Days of Inspector Ambrosio

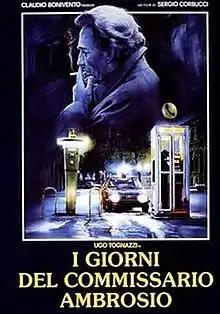
Italian theatrical release poster by Enzo Sciotti

Days of Inspector Ambrosio (Italian: "I giorni del commissario Ambrosio") is a 1988 Italian crime film directed by Sergio Corbucci. It is loosely based on several novels written by Renato Olivieri.